Wallisellen railway station

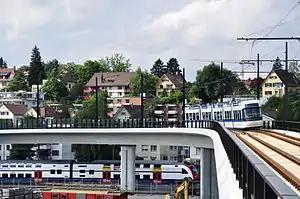
A tram descends into Wallisellen station from the Stadtbahn viaduct, whilst an S-Bahn train departs

Wallisellen is a railway station in the municipality of Wallisellen in the canton of Zurich, Switzerland. It lies within fare zone 121 of the Zürcher Verkehrsverbund (ZVV). It is located on the Zurich to Winterthur railway line, and is to the Zurich side of the junction with the Wallisellen to Rapperswil via Uster line.